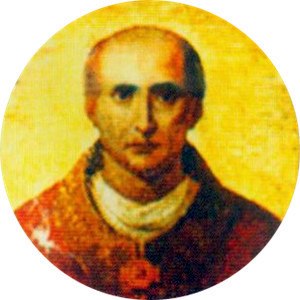
Paverækken / 2. årtusinde / 14. århundrede
Dette er en liste over paver, den romersk-katolske kirkes overhoved. Paverækken strækker sig tilbage til apostlen Peter.